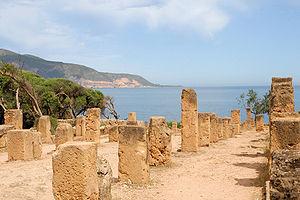
L’Afrique est un continent qui couvre 6 % de la surface de la Terre et 20 % de la surface des terres émergées. Sa superficie est de 30 415 873 km² avec les îles, ce qui en fait la troisième mondiale si l'on compte l'Amérique comme un seul continent. Avec plus de 1,2 milliard d'habitants, l'Afrique est le deuxième continent le plus peuplé après l'Asie et représente 16,4 % de la population de la planète en 2016. Le continent est bordé par la mer Méditerranée au nord, le canal de Suez et la mer Rouge au nord-est, l’océan Indien au sud-est et l’océan Atlantique à l’ouest.
Tipaza, est une ville algérienne côtière et une commune de la wilaya de Tipaza dont elle est le chef-lieu, située à 61 km à l'ouest d'Alger.